Berlin Beusselstraße station

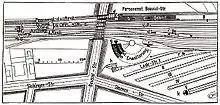
Location in 1894

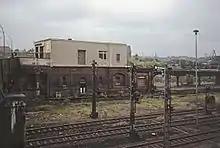
Entrance building and platform in 1988

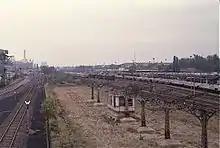
Partially dismantled platform, Moabit freight yard on the right, 1992

The form of Beusselstraße station could be described as a typical Ringbahn stations. The station had an island platform and two entrances. One was at the end of the platform at the Beussel bridge and the other was at the centre of the platform and had an entrance from the north side. It had a roof supported by a row of iron trusses. The station building was built on the bridge in Gothic Revival style. In the first decades it was served by trains hauled by steam locomotives. As part of the "Great electrification", it was served by new railcars of the “Stadtbahn” class (ET 165) from 1 February 1929.